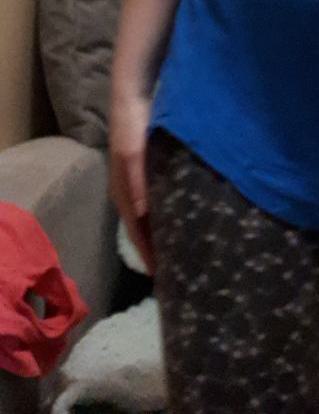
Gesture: no_gesture